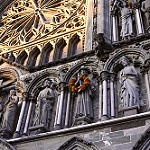
Label: non_damage_buildings_street